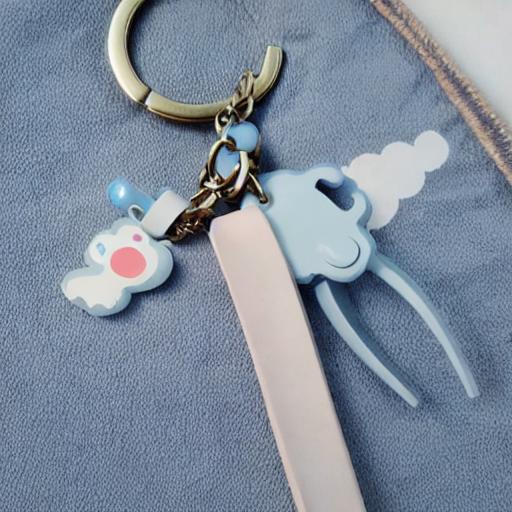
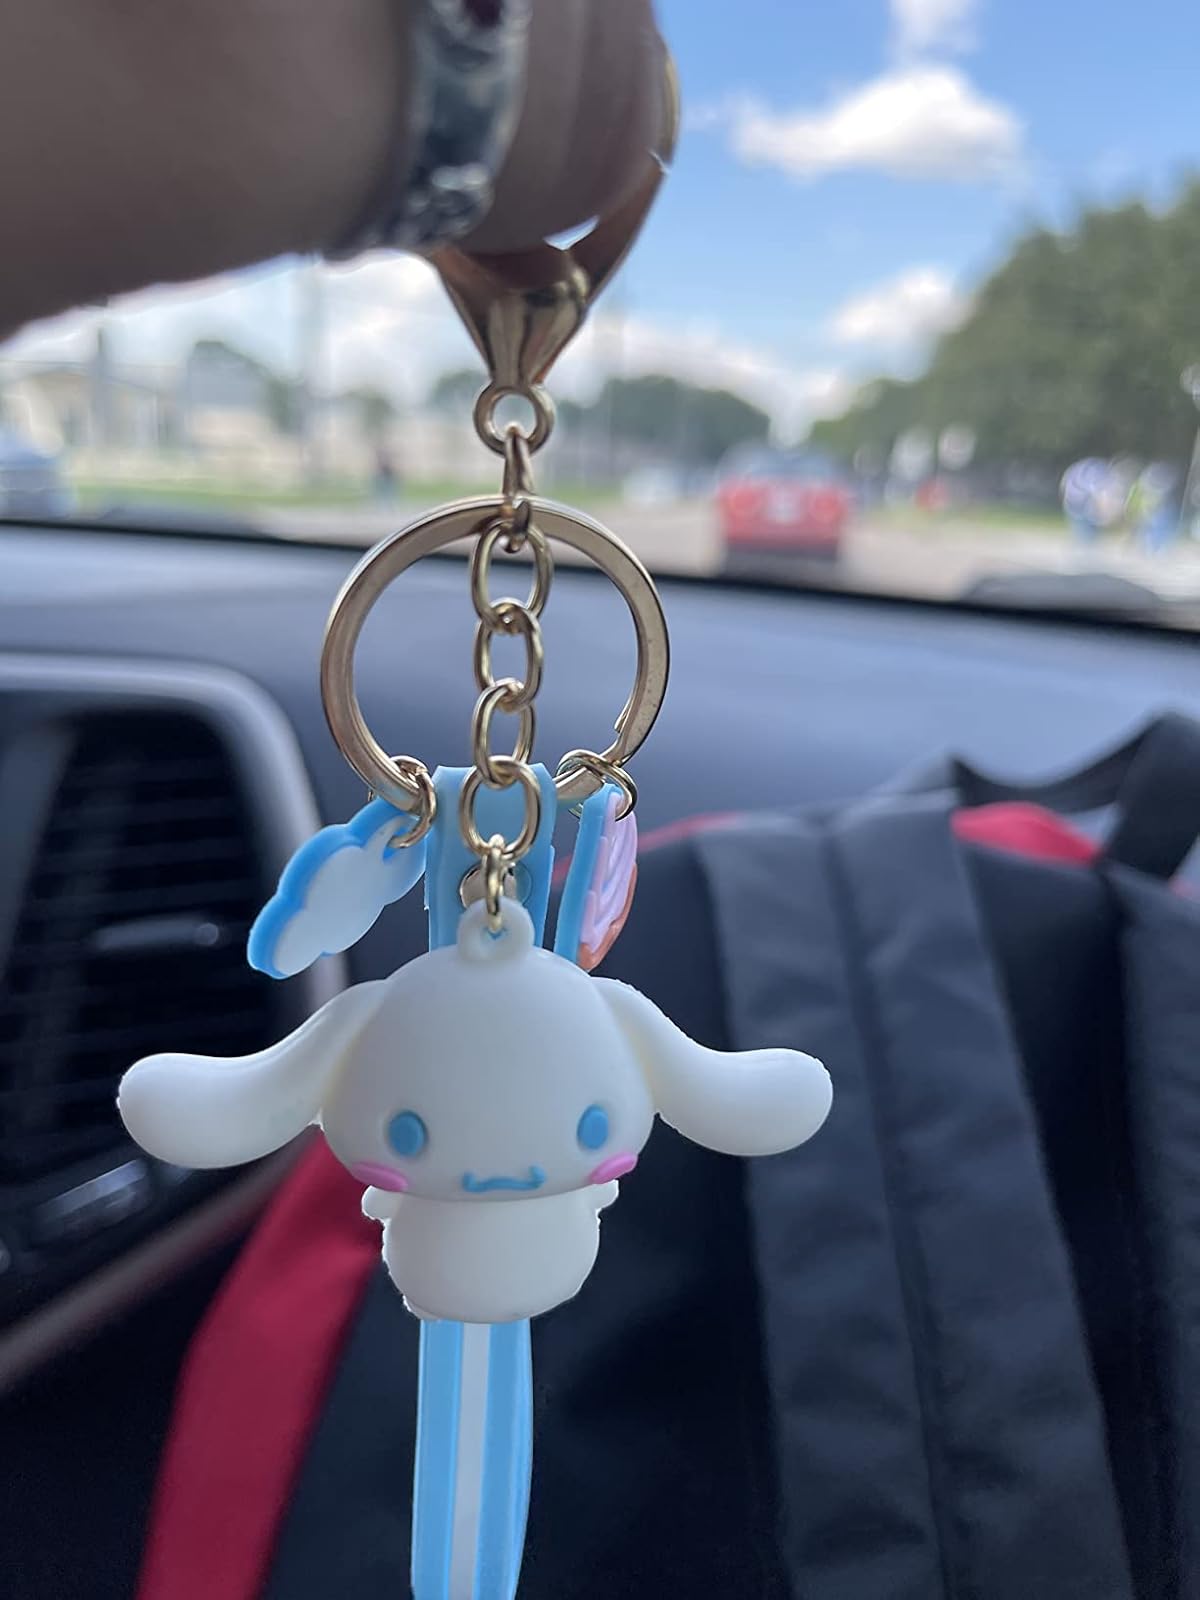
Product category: accessories_keychain
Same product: no